In the Land of the Sun (1952 film)

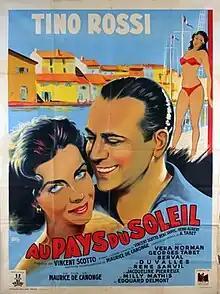

In the Land of the Sun (French: Au pays du soleil) is a 1952 French musical comedy film directed by Maurice de Canonge and starring Tino Rossi, Véra Norman and Antonin Berval. It is based on the operetta of the same title by Henri Alibert and René Sarvil which had previously been adapted into a 1934 film "In the Land of the Sun" starring Ailbert. The film's sets were designed by the art director Paul Laurenti.